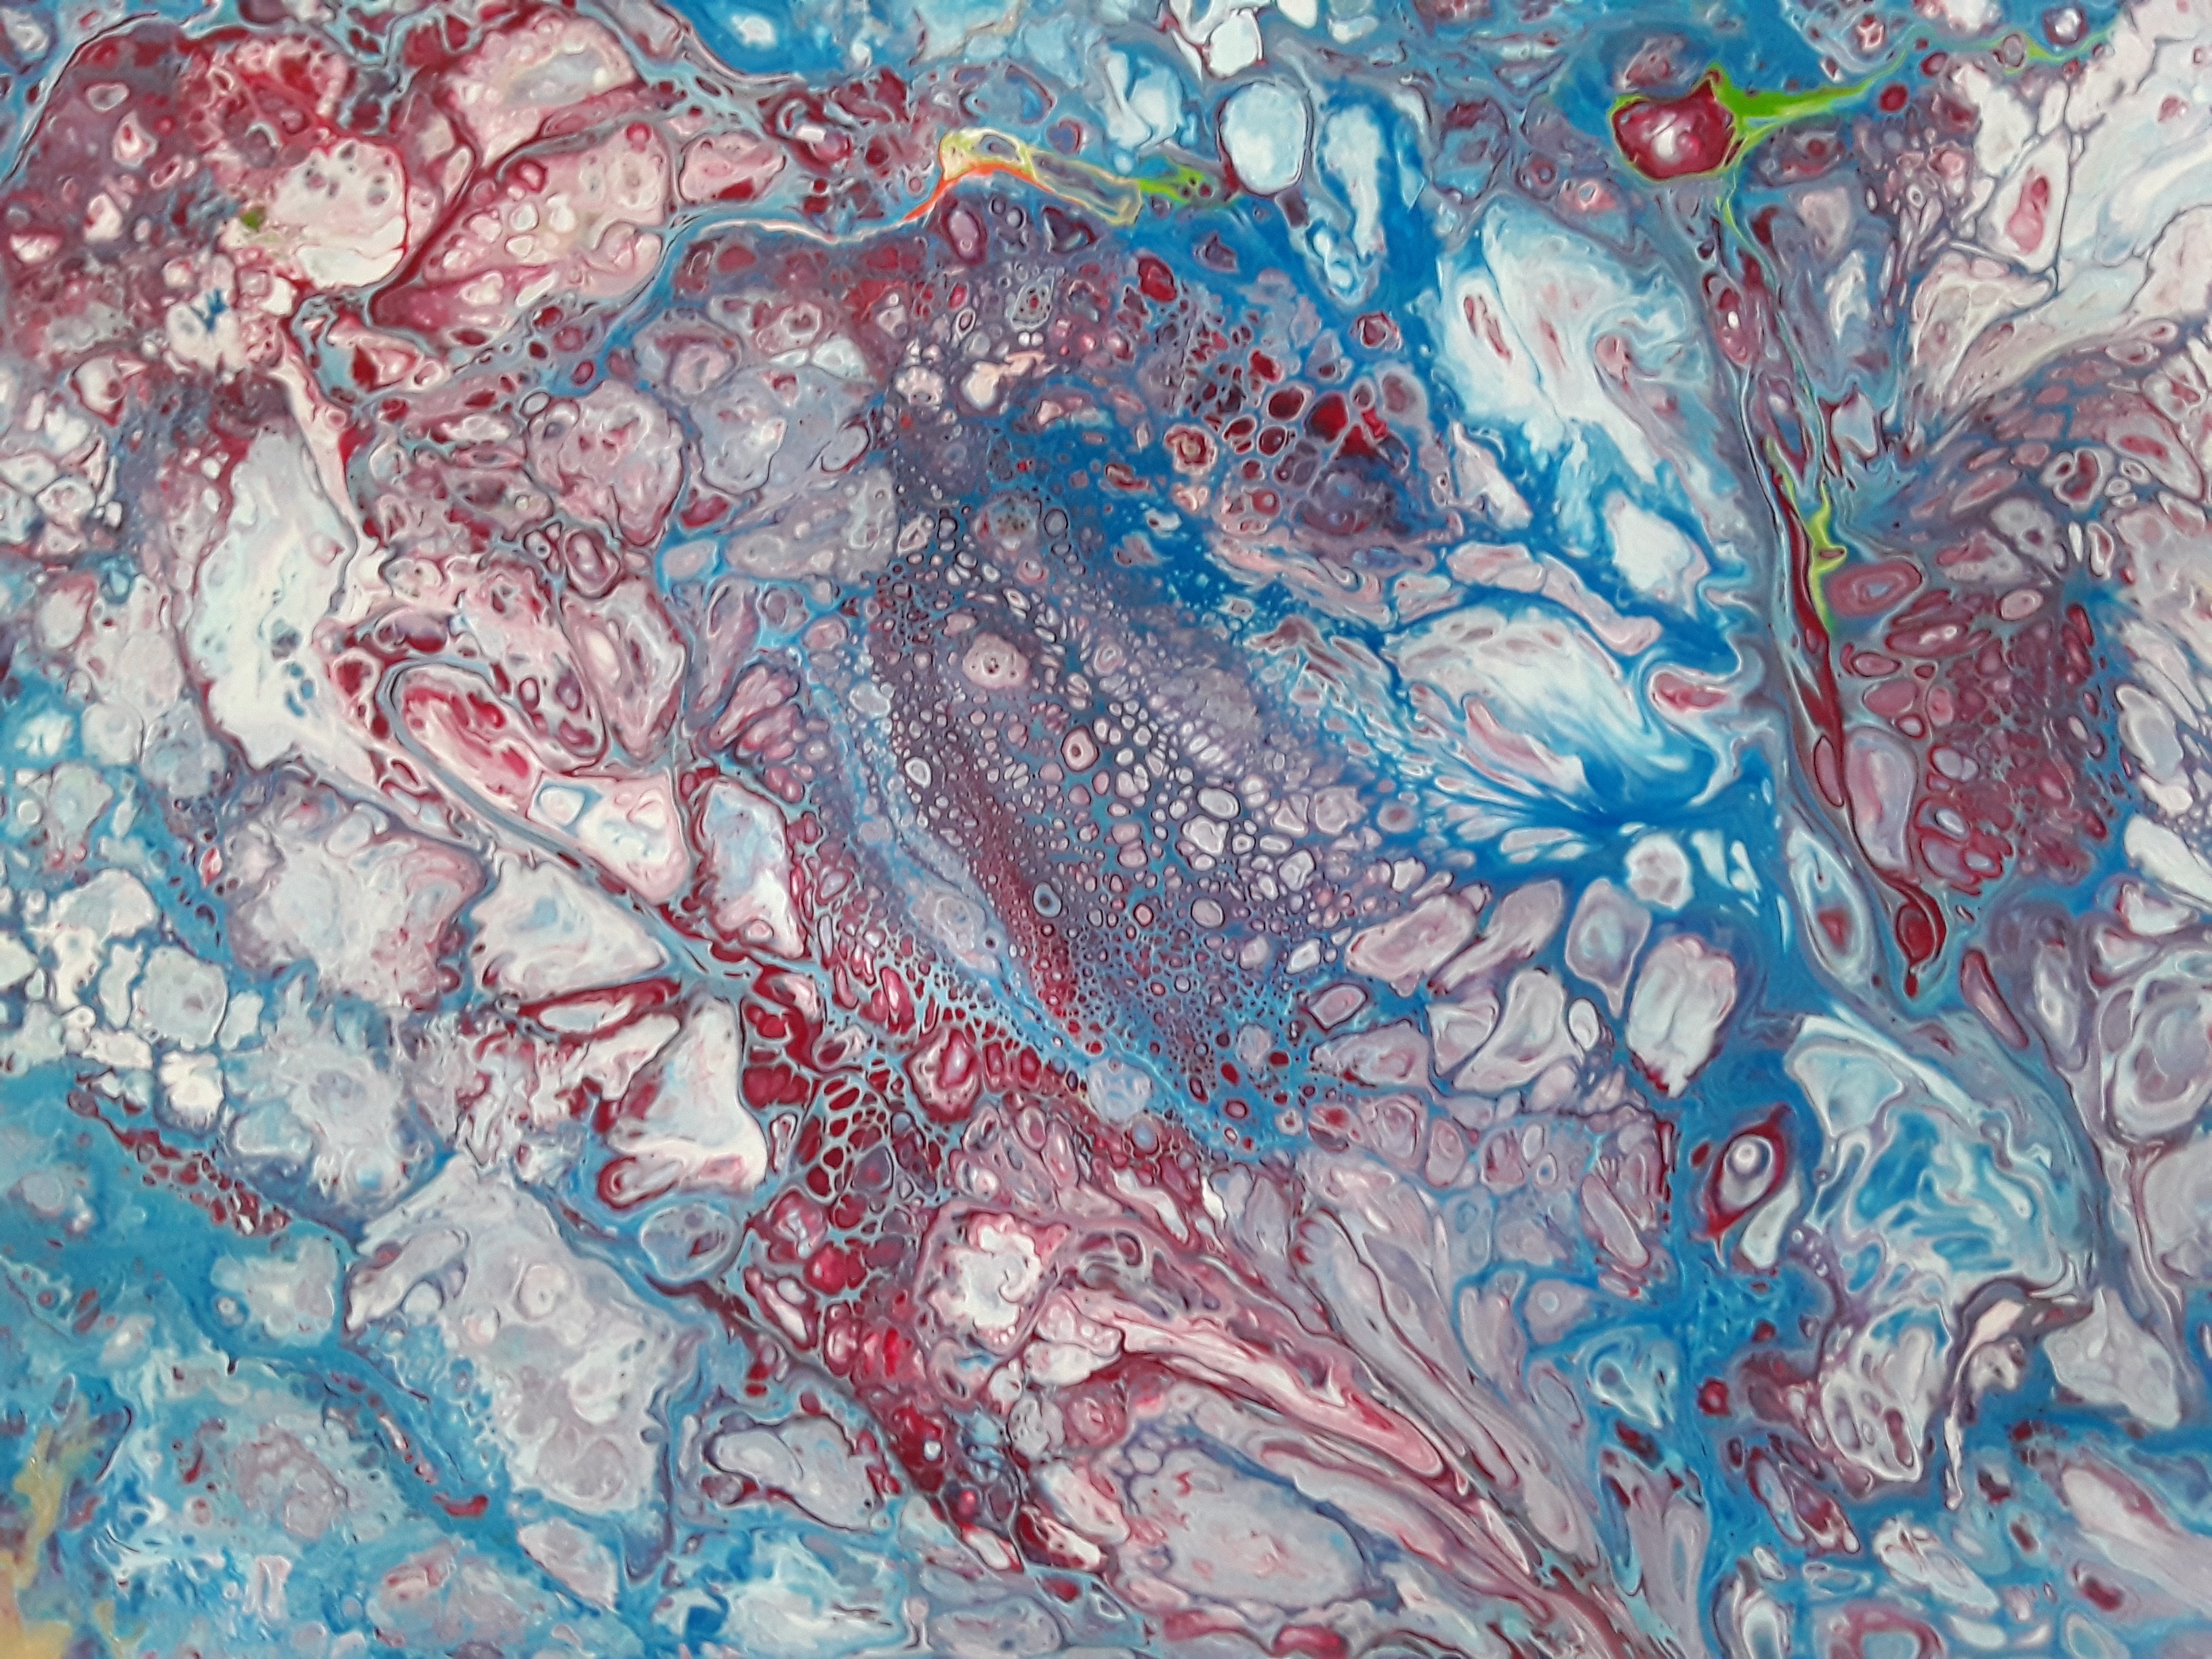
white, flow, red, macro, paint, blue, map, painting, pour, art, sketch, drawing, fluid, acrylic paint, geological phenomenon